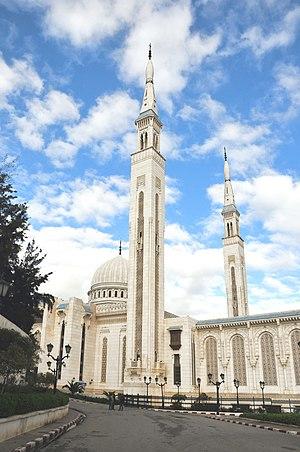
La Mosquée Émir Abdelkader, est une mosquée algérienne située à Constantine, dans le quartier Émir Abdelkader d'où l'appellation. Pouvant accueillir jusqu'à 15 000 personnes, et comportant deux minarets de 107 mètres chacun.